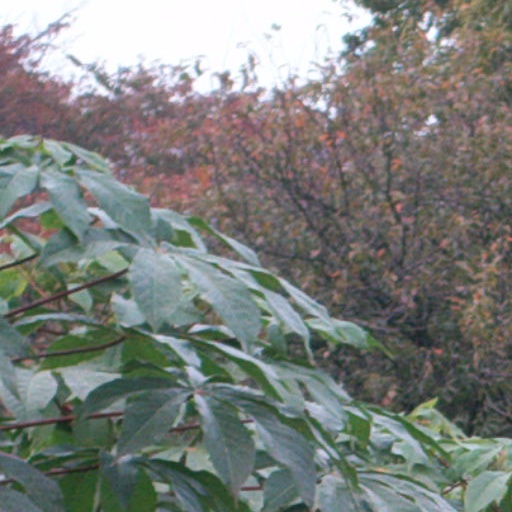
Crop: cassava